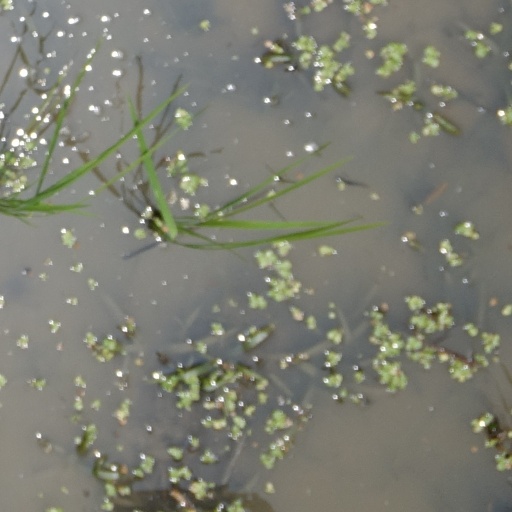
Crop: rice